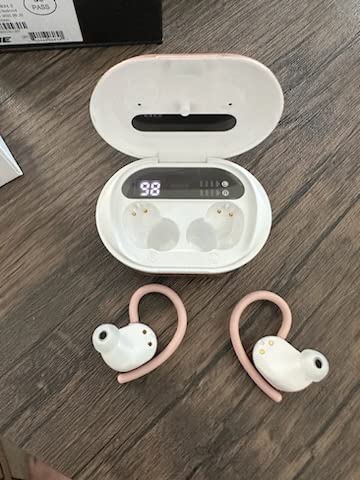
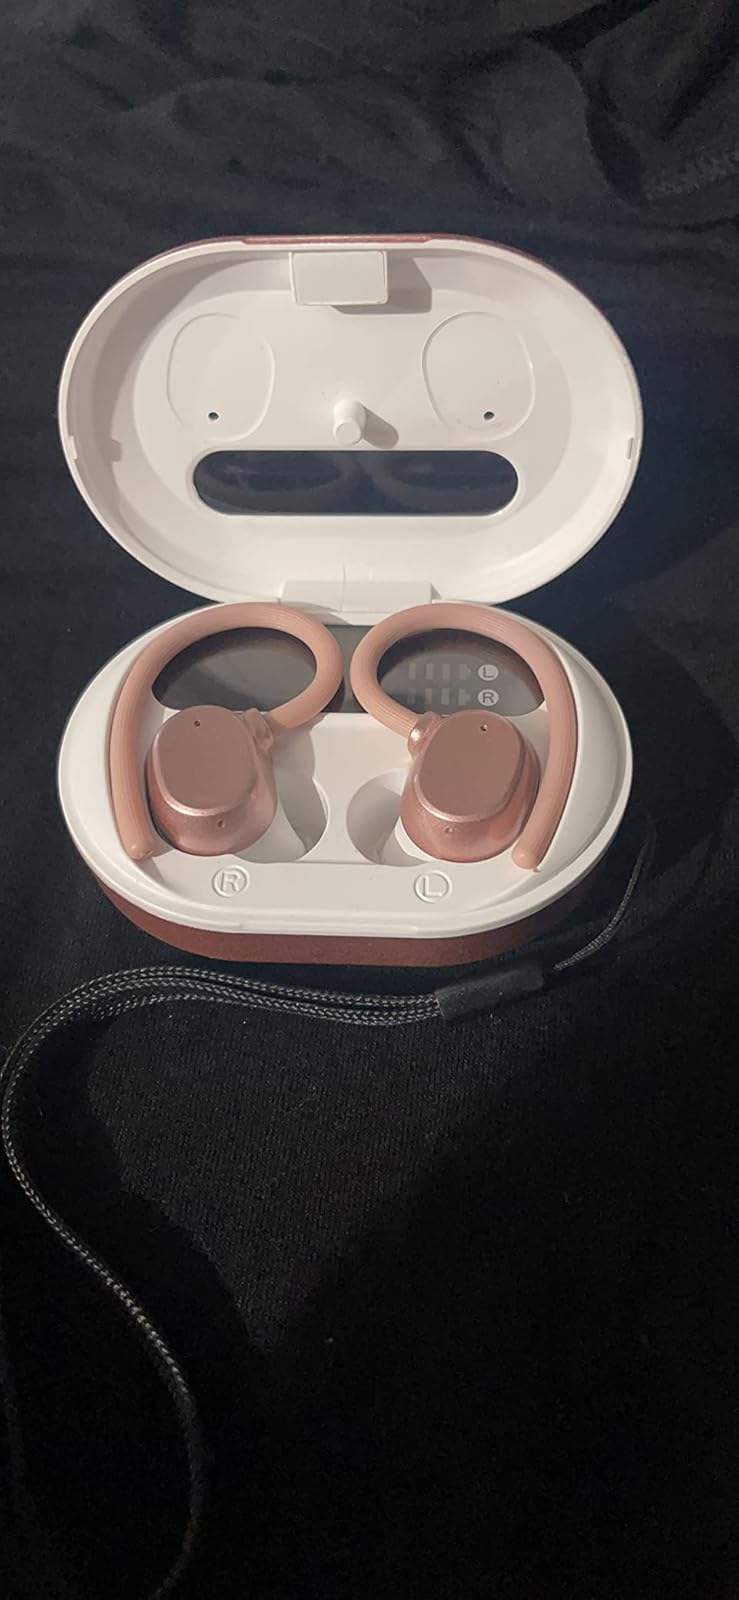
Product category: earbuds
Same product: yes